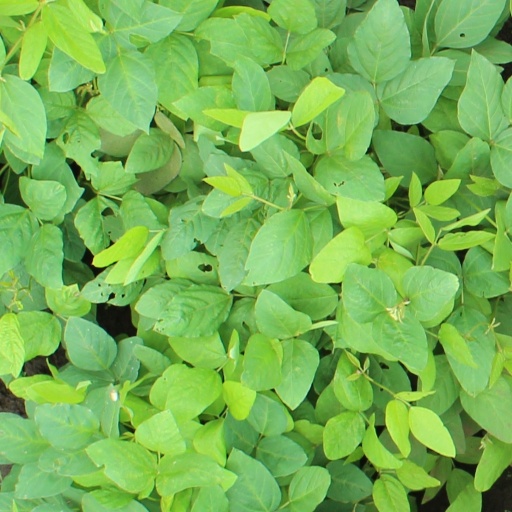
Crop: soybean